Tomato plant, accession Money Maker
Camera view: tilt-top (135 deg); turntable rotation: 0 degrees
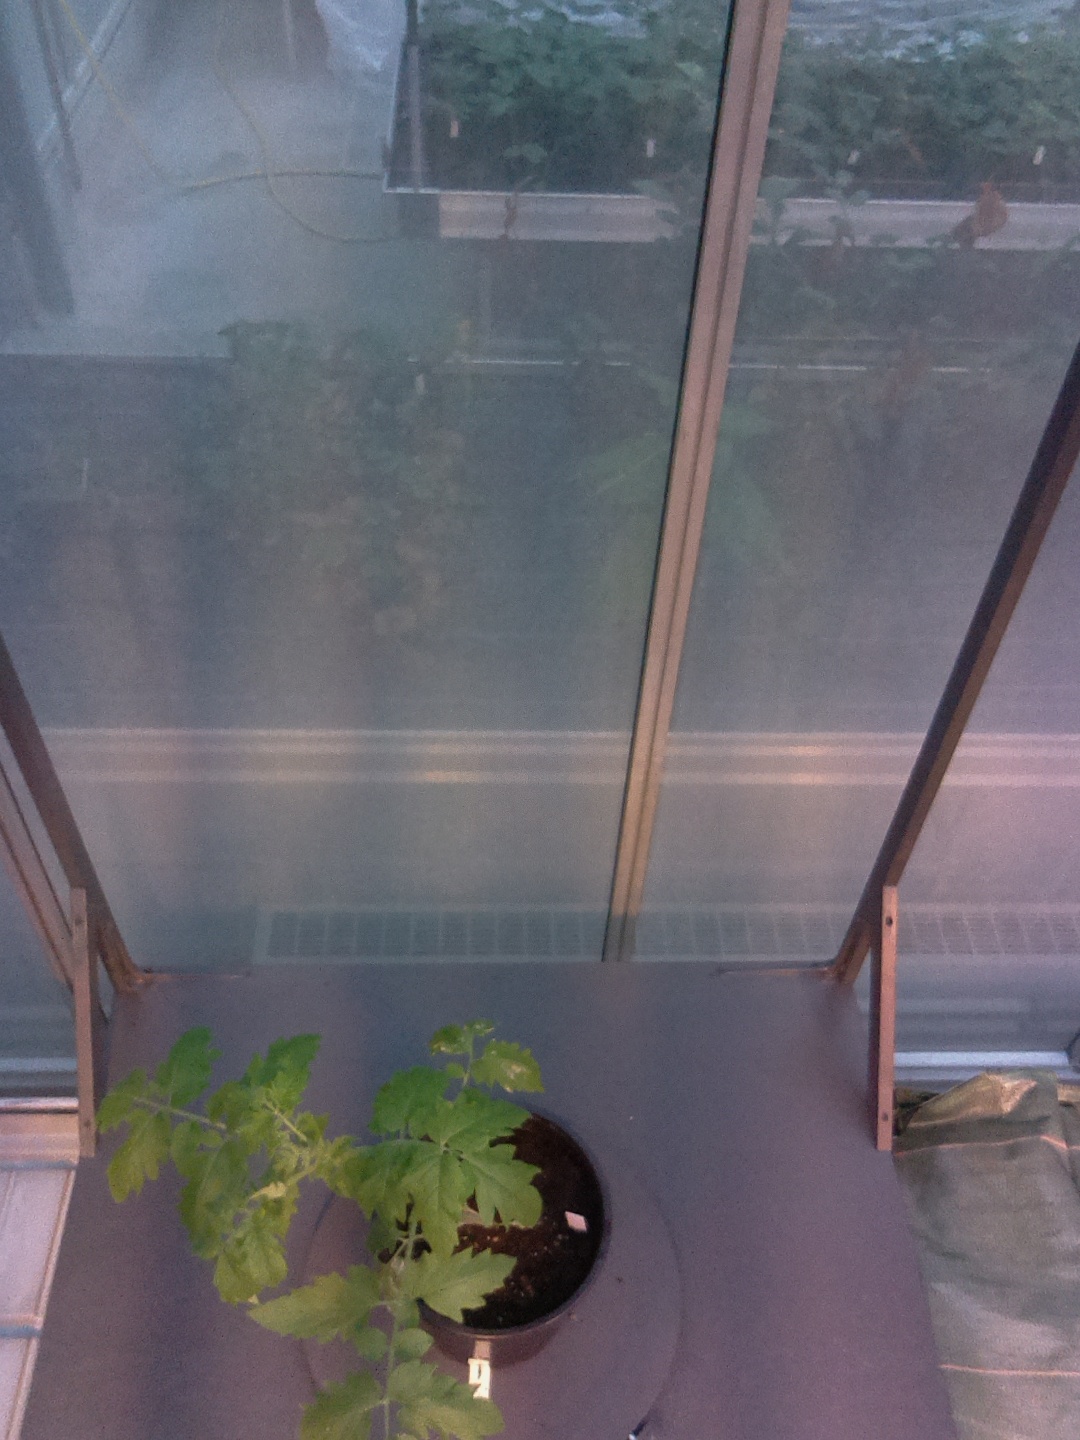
BBCH growth stage 14: 8 of true leaves visible